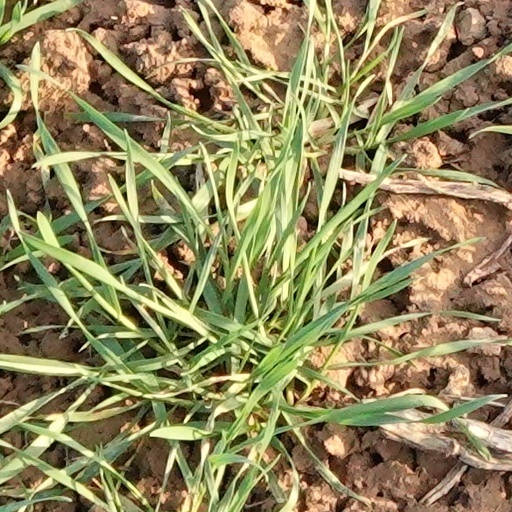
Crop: wheat